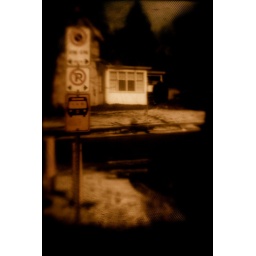
Taken out of a bus window in London, ON